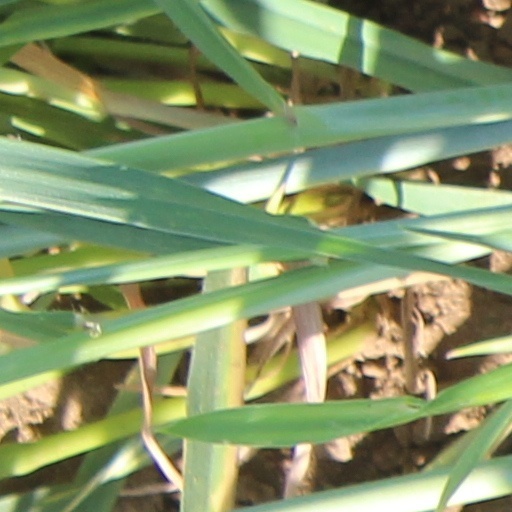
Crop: wheat